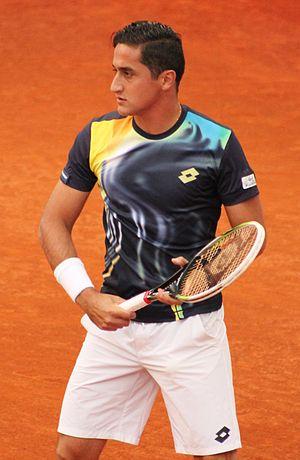
Nicolás Almagro Sánchez, né le 21 août 1985 à Murcie, est un joueur de tennis professionnel espagnol d'origine chilienne.